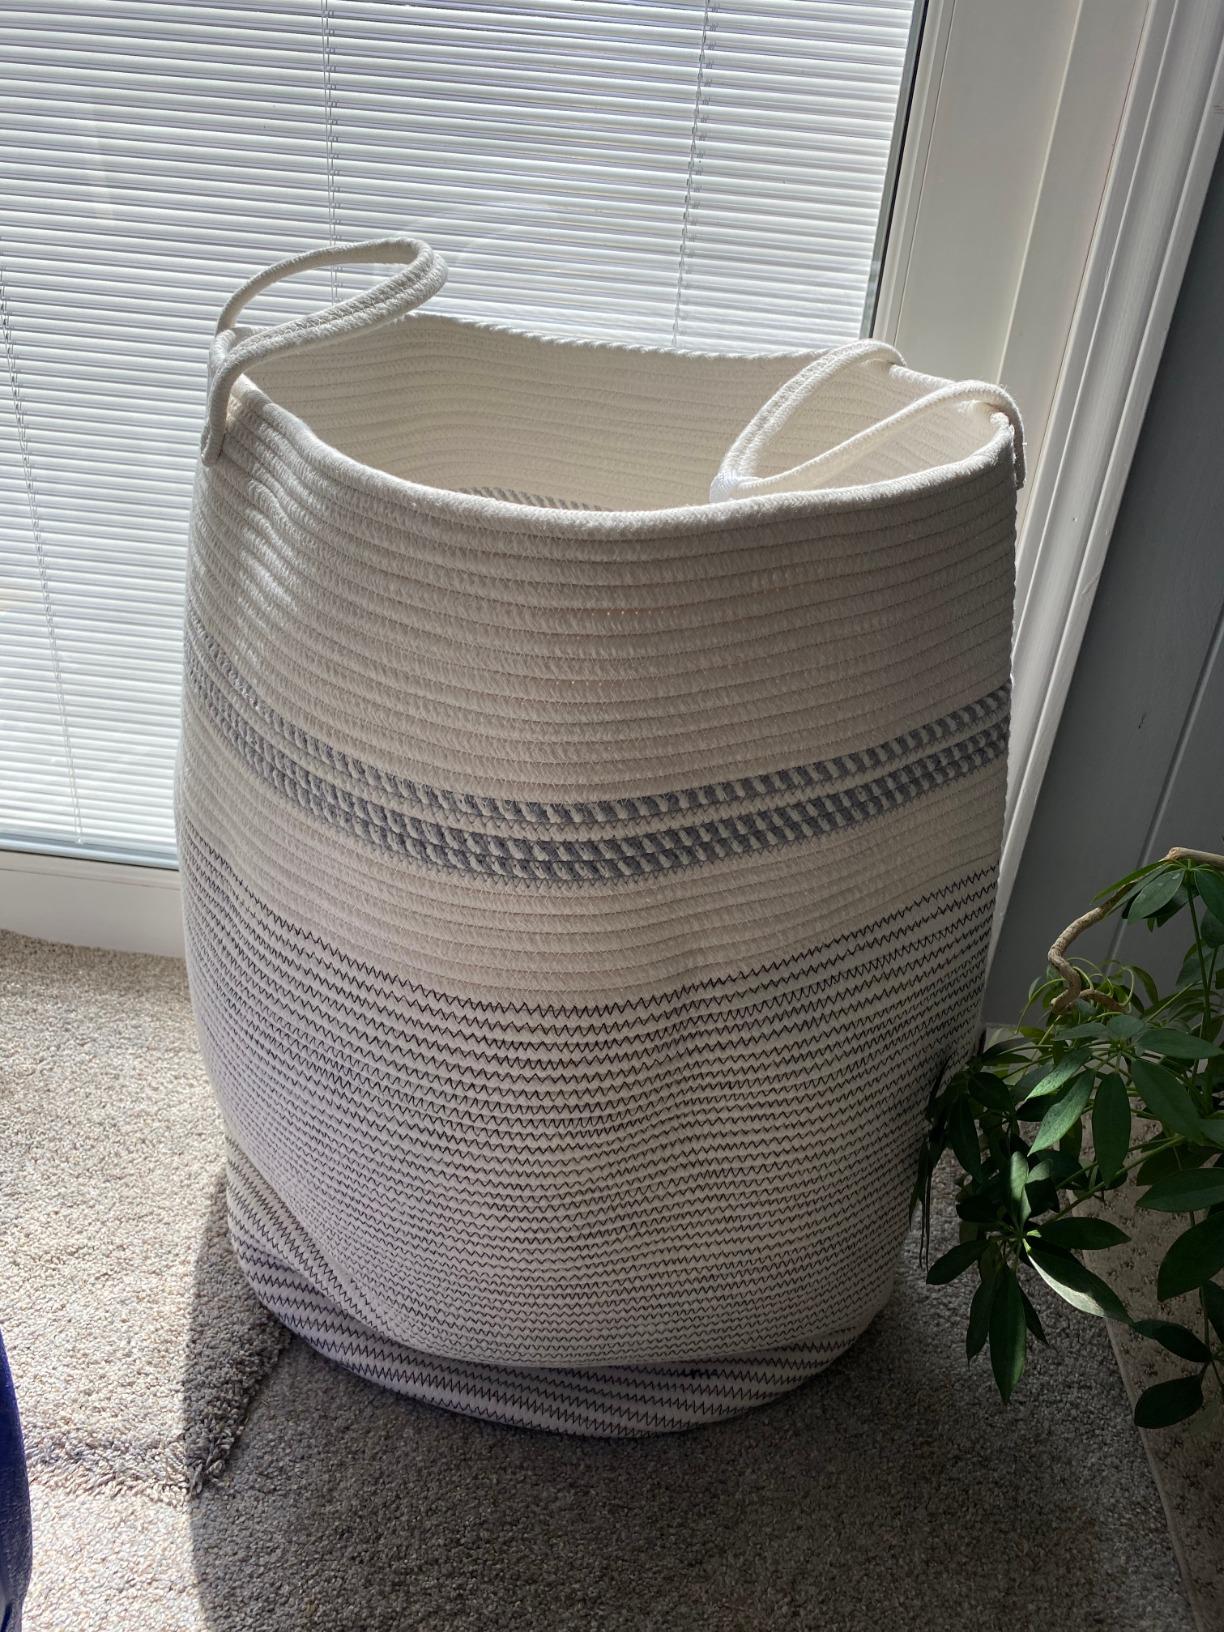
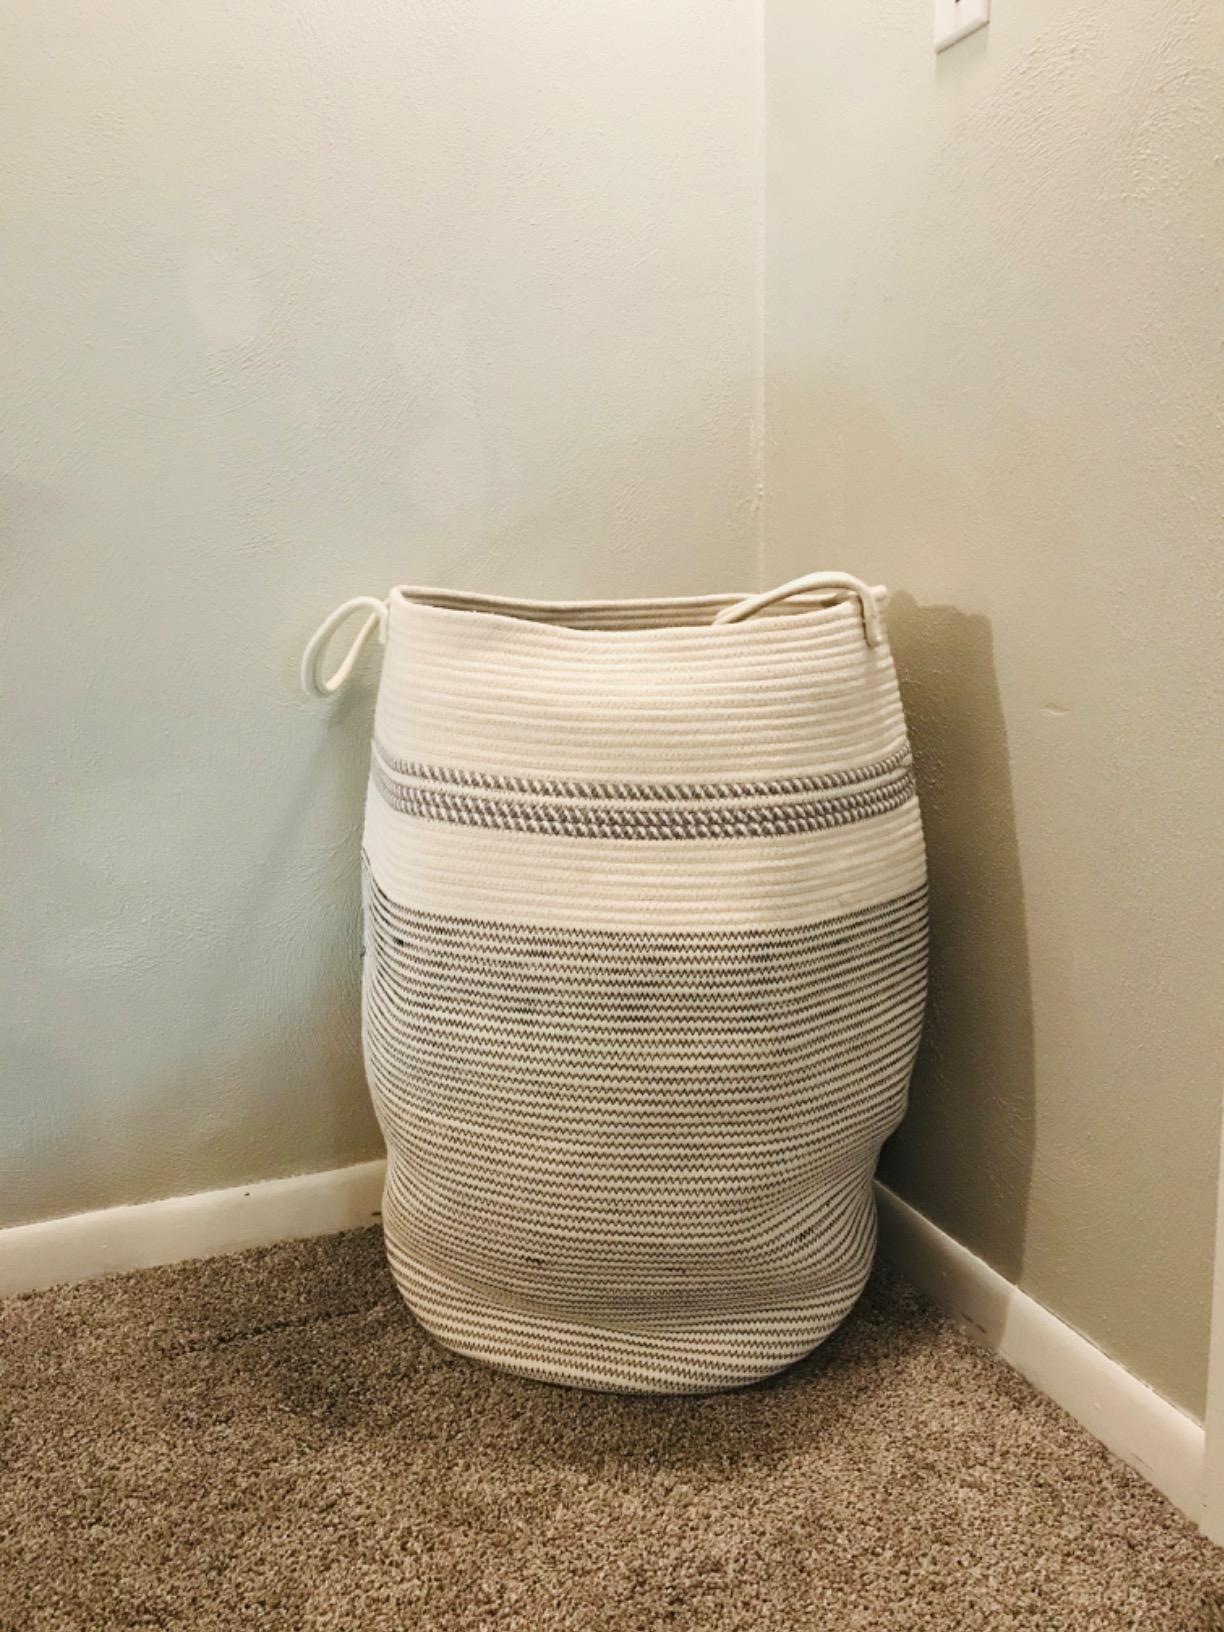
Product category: items_hamper
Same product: yes